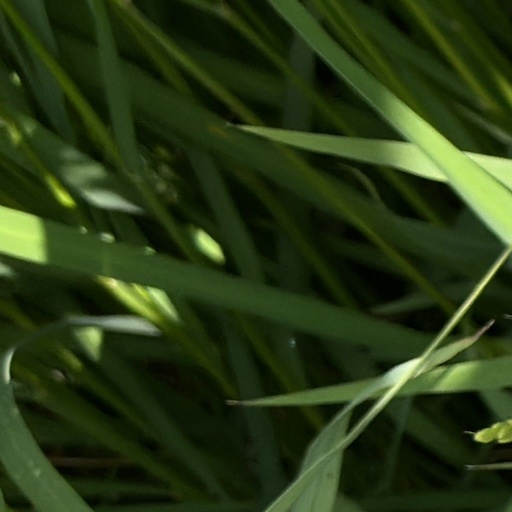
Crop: rice